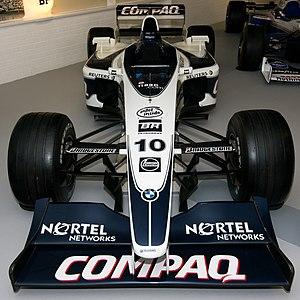
La Williams FW22 est la monoplace de Formule 1 de l'écurie Williams F1 Team engagée lors de la saison 2000 de Formule 1. Elle est pilotée par l'Allemand Ralf Schumacher et l'Anglais Jenson Button. Les pilotes d'essais sont le Brésilien Bruno Junqueira et l'Allemand Jörg Müller. C'est la première monoplace de l'écurie britannique mue par un moteur BMW.